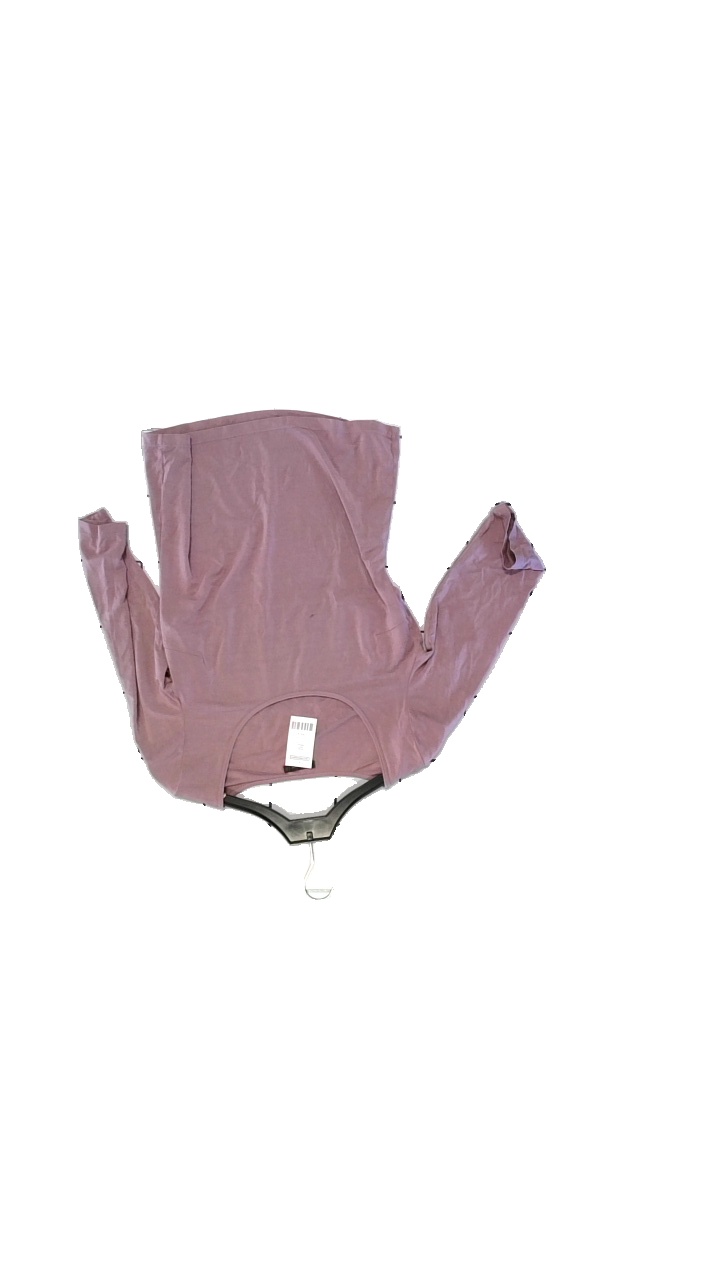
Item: Sweater (Ladies)
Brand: Stockhlm
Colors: Pink
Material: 90% Lyocell, 10% Elastan
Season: All
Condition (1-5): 3
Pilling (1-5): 3
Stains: Minor
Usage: Reuse
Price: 100-150